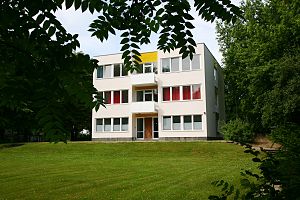
Bard College Berlin / Campus
Bard College Berlin's campus
Bard College Berlin, A Liberal Arts University er et privat universitet beliggende i Berlin, Tyskland. Det blev grundlagt som en non-profit uddannelsesinstitution i 1999 som ECLA under Stephan Gutzeits ledelse. Den første dekan var Erika Anika Kiss. Fra 2003 til 2012 stod Thomas Nørgaard og Peter Hajnal i spidsen for udviklingen af skolens curriculum, studieplaner, og daglige ledelse. Indledningsvis tilbød skolen et seks ugers International Summer University. Kort efter kom to- og etårs-forløb til: The Academy Year og The Programme Year. De to sidste eksisterer stadig. Bard College Berlin's fireårige Bachelor of Arts kom til i oktober 2009. I November 2011 blev ECLA en del af Bard College netværket og blev til Bard College Berlin, A Liberal Arts University. Et 4-årigt BA-forløb i Økonomi, Politik og Samfundsfag vil blive udbudt fra 2014.Bard College Berlin er i modsætning til de fleste universiteter ikke opdelt i fakulteter og det nuværende curriculum er baseret på sammenhængende værdistudier. Ifølge Martha Nussbaum er skolen en af få europæise uddannelsesinstitutioner der virkeliggør "liberal arts"-idealet.